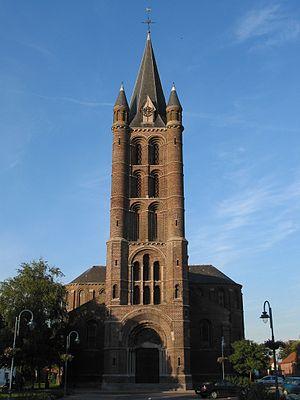
Hérinnes (Belgique), l’église Sainte-Aldegonde (1865 – Architecte: J. Bruyenne).
Hérinnes ou Hérinnes-lez-Pecq est une section de la commune belge de Pecq, située en Région wallonne dans la province de Hainaut.